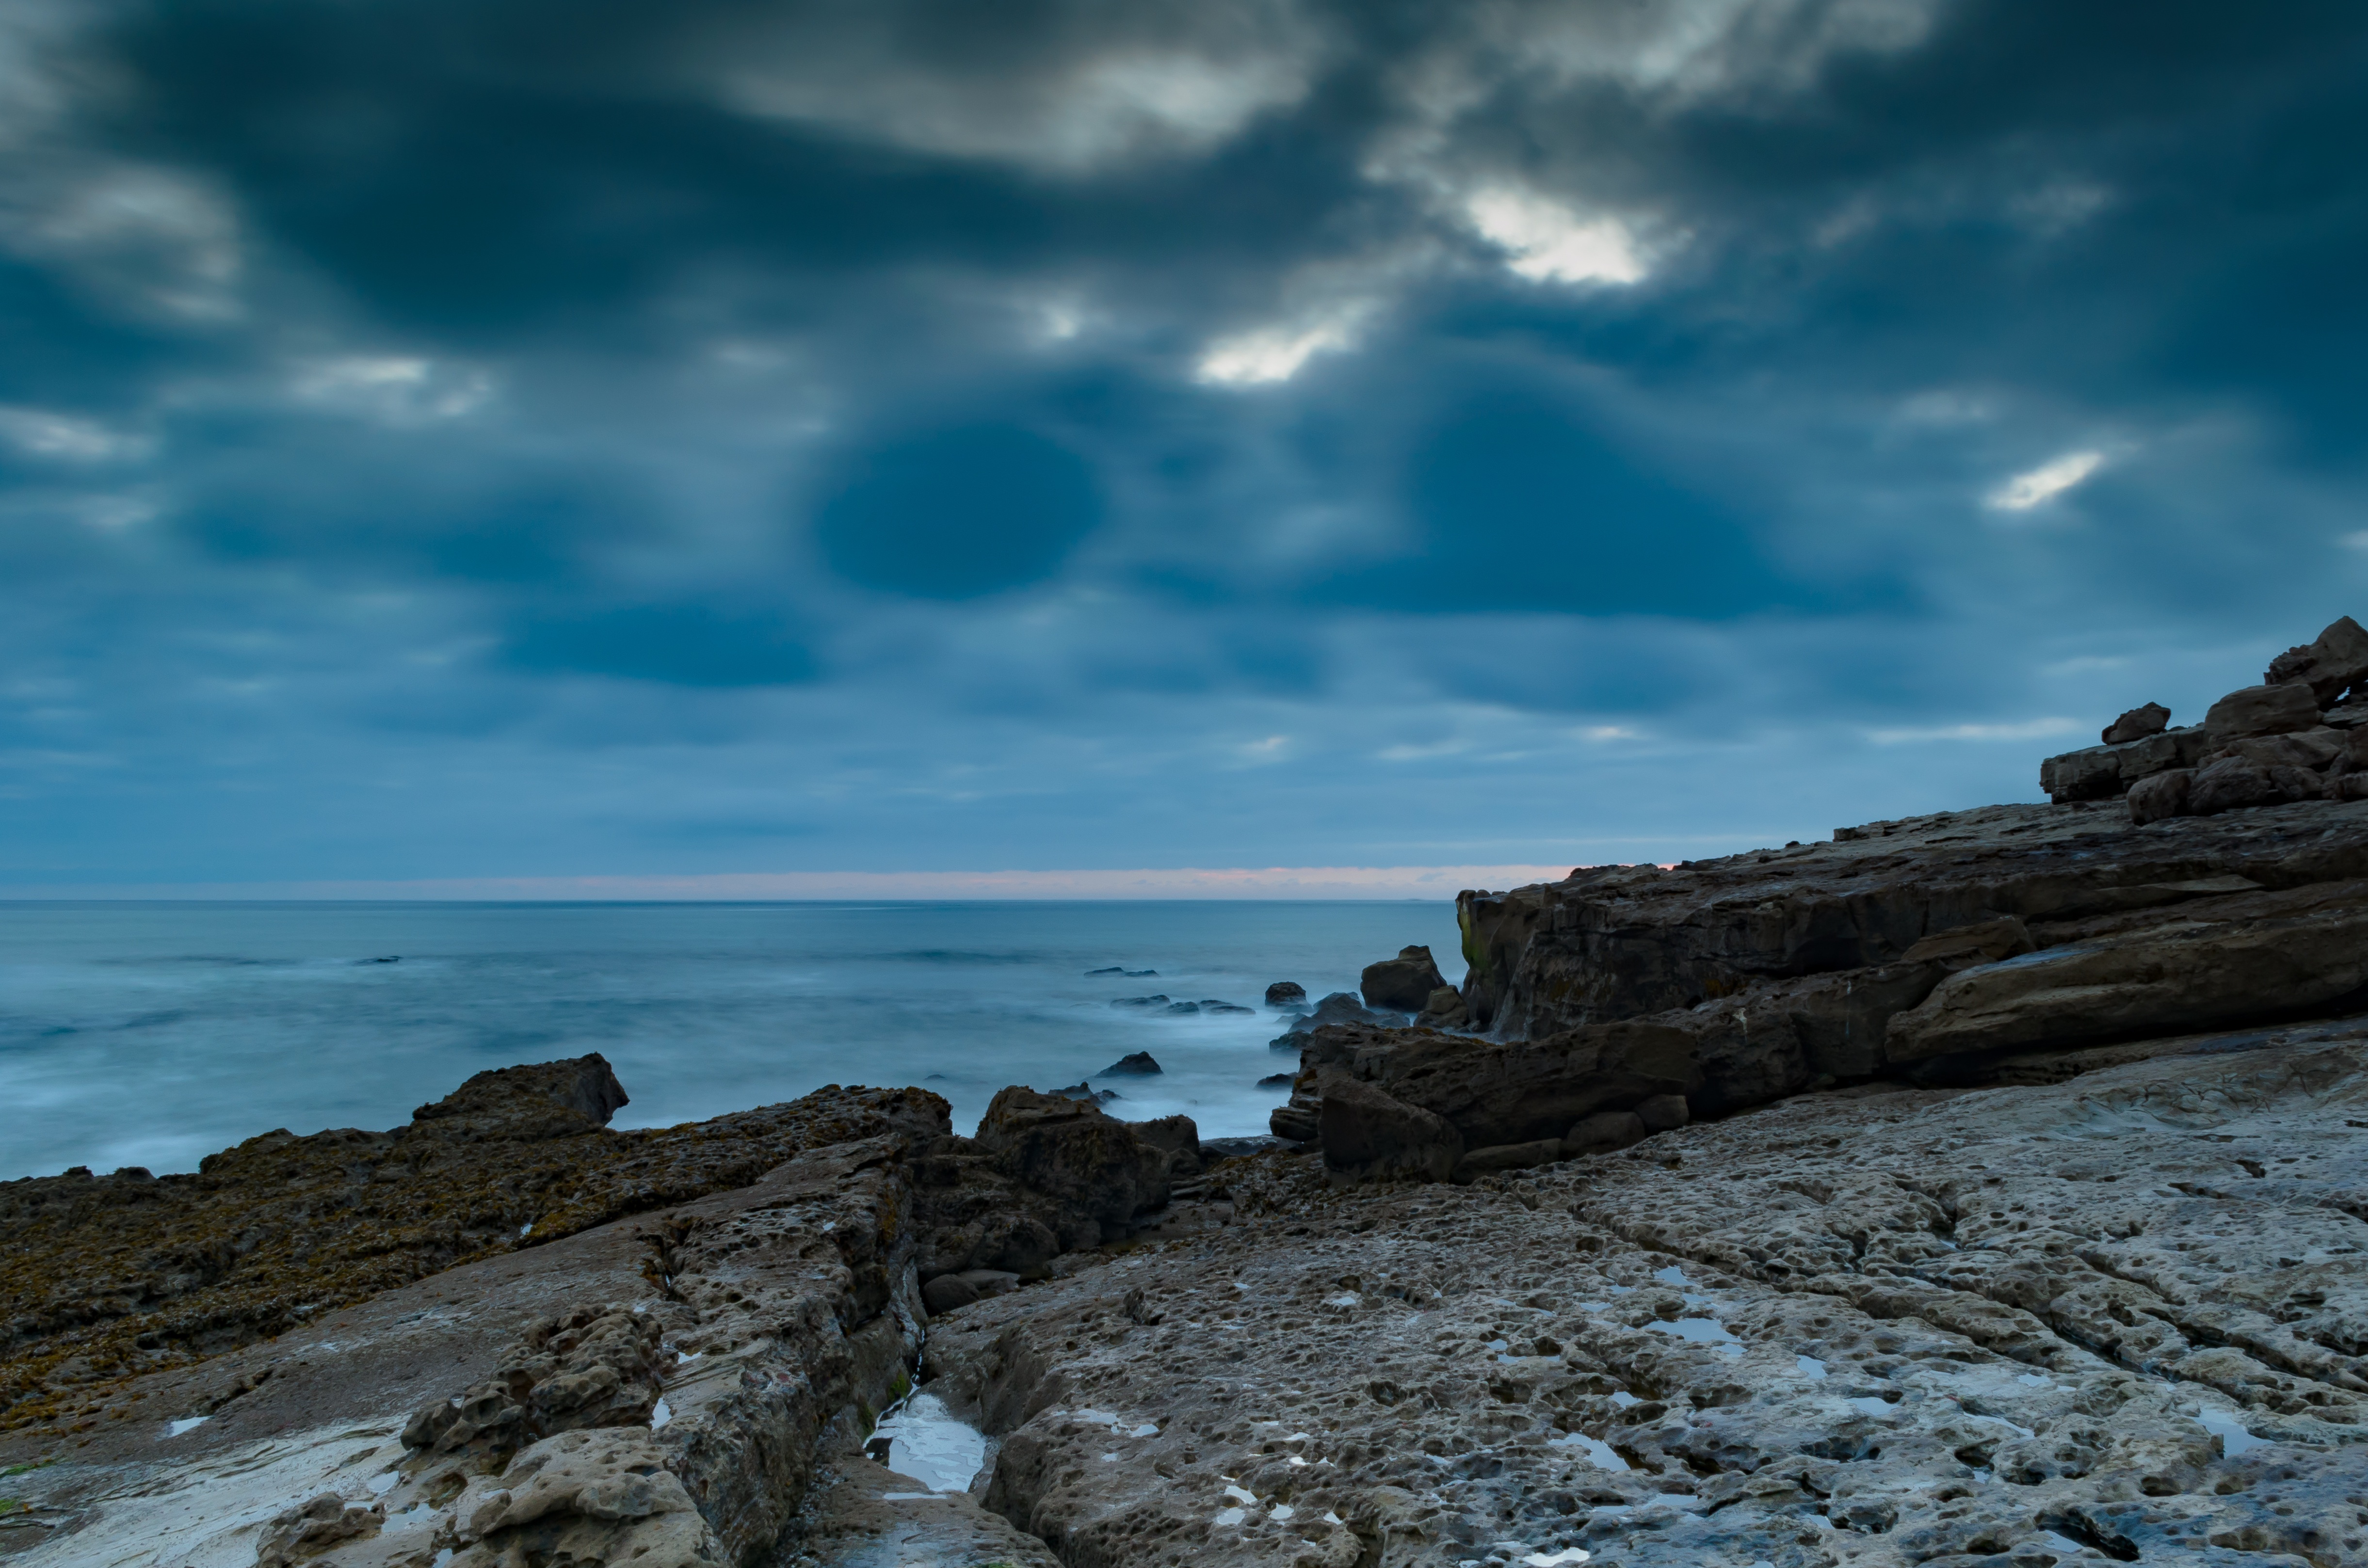
beach, landscape, sea, coast, nature, rock, ocean, horizon, mountain, cloud, sky, cloudy, shore, wave, coastal, coastline, cliff, seaside, dusk, seascape, bay, overcast, blue, terrain, material, body of water, rocks, geology, cape, landform, meteorological phenomenon, wind wave